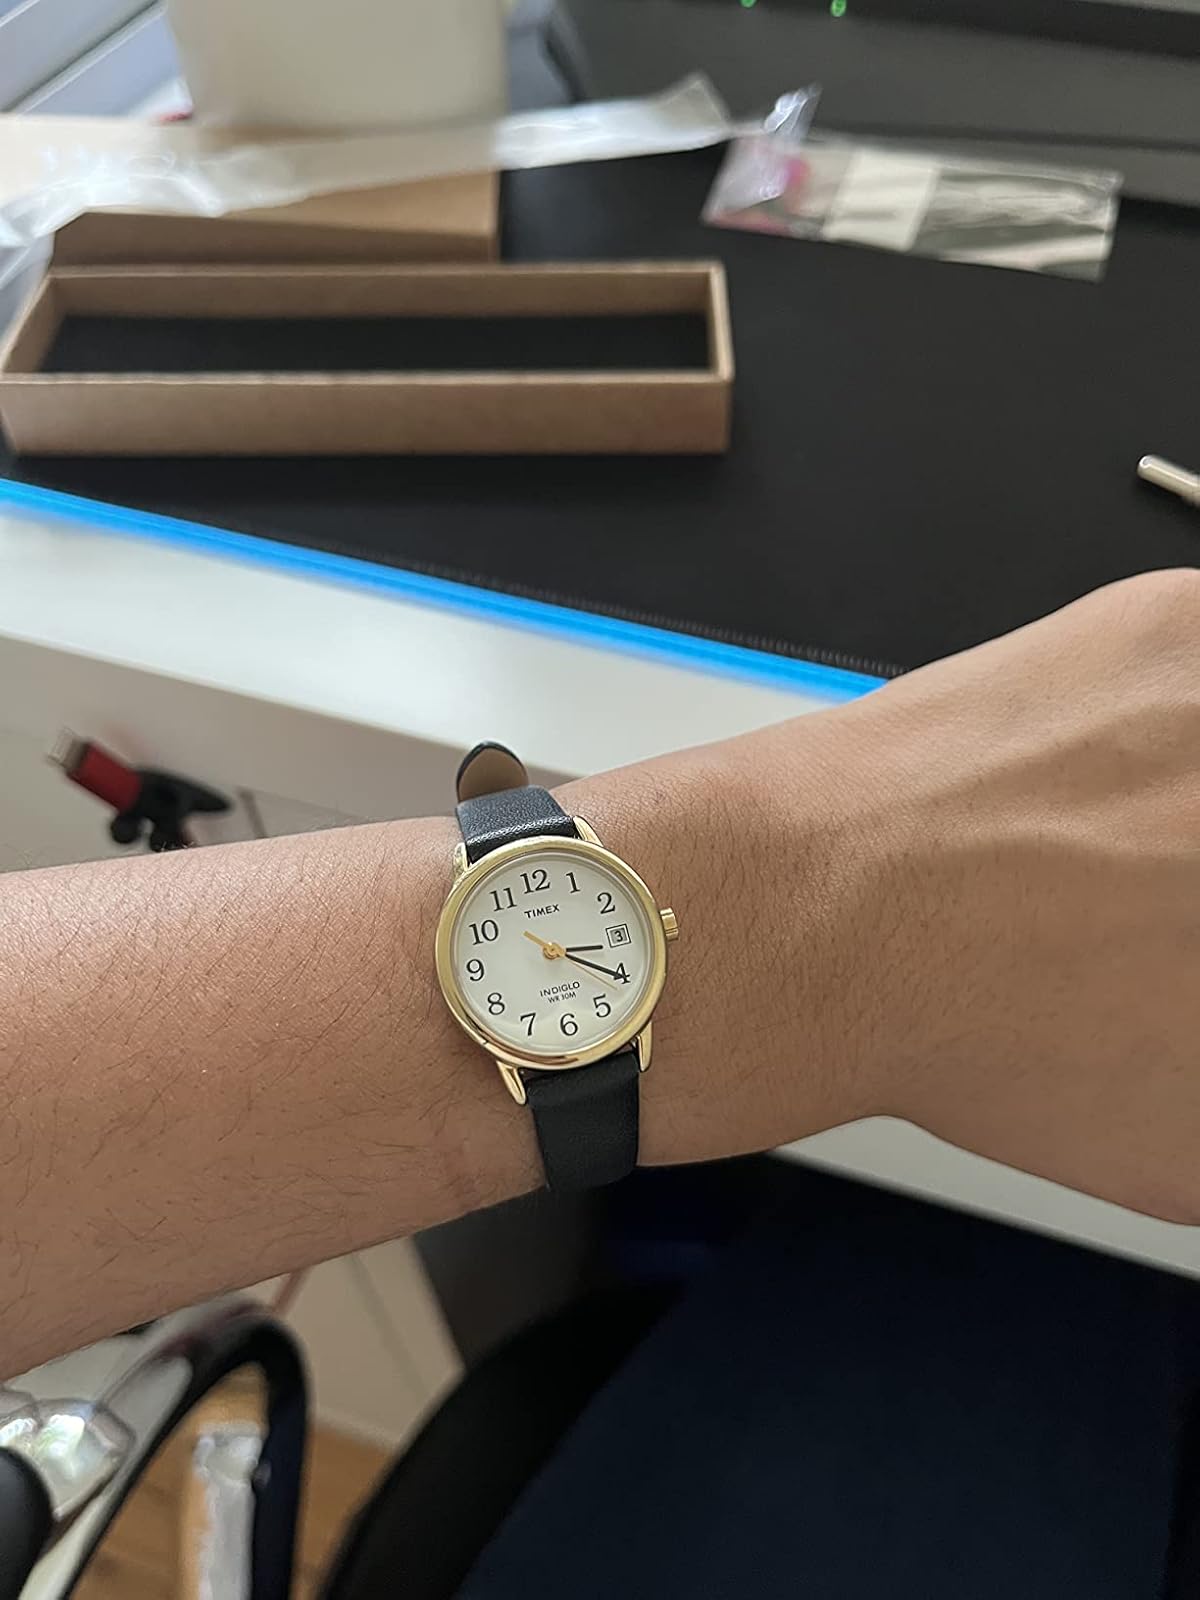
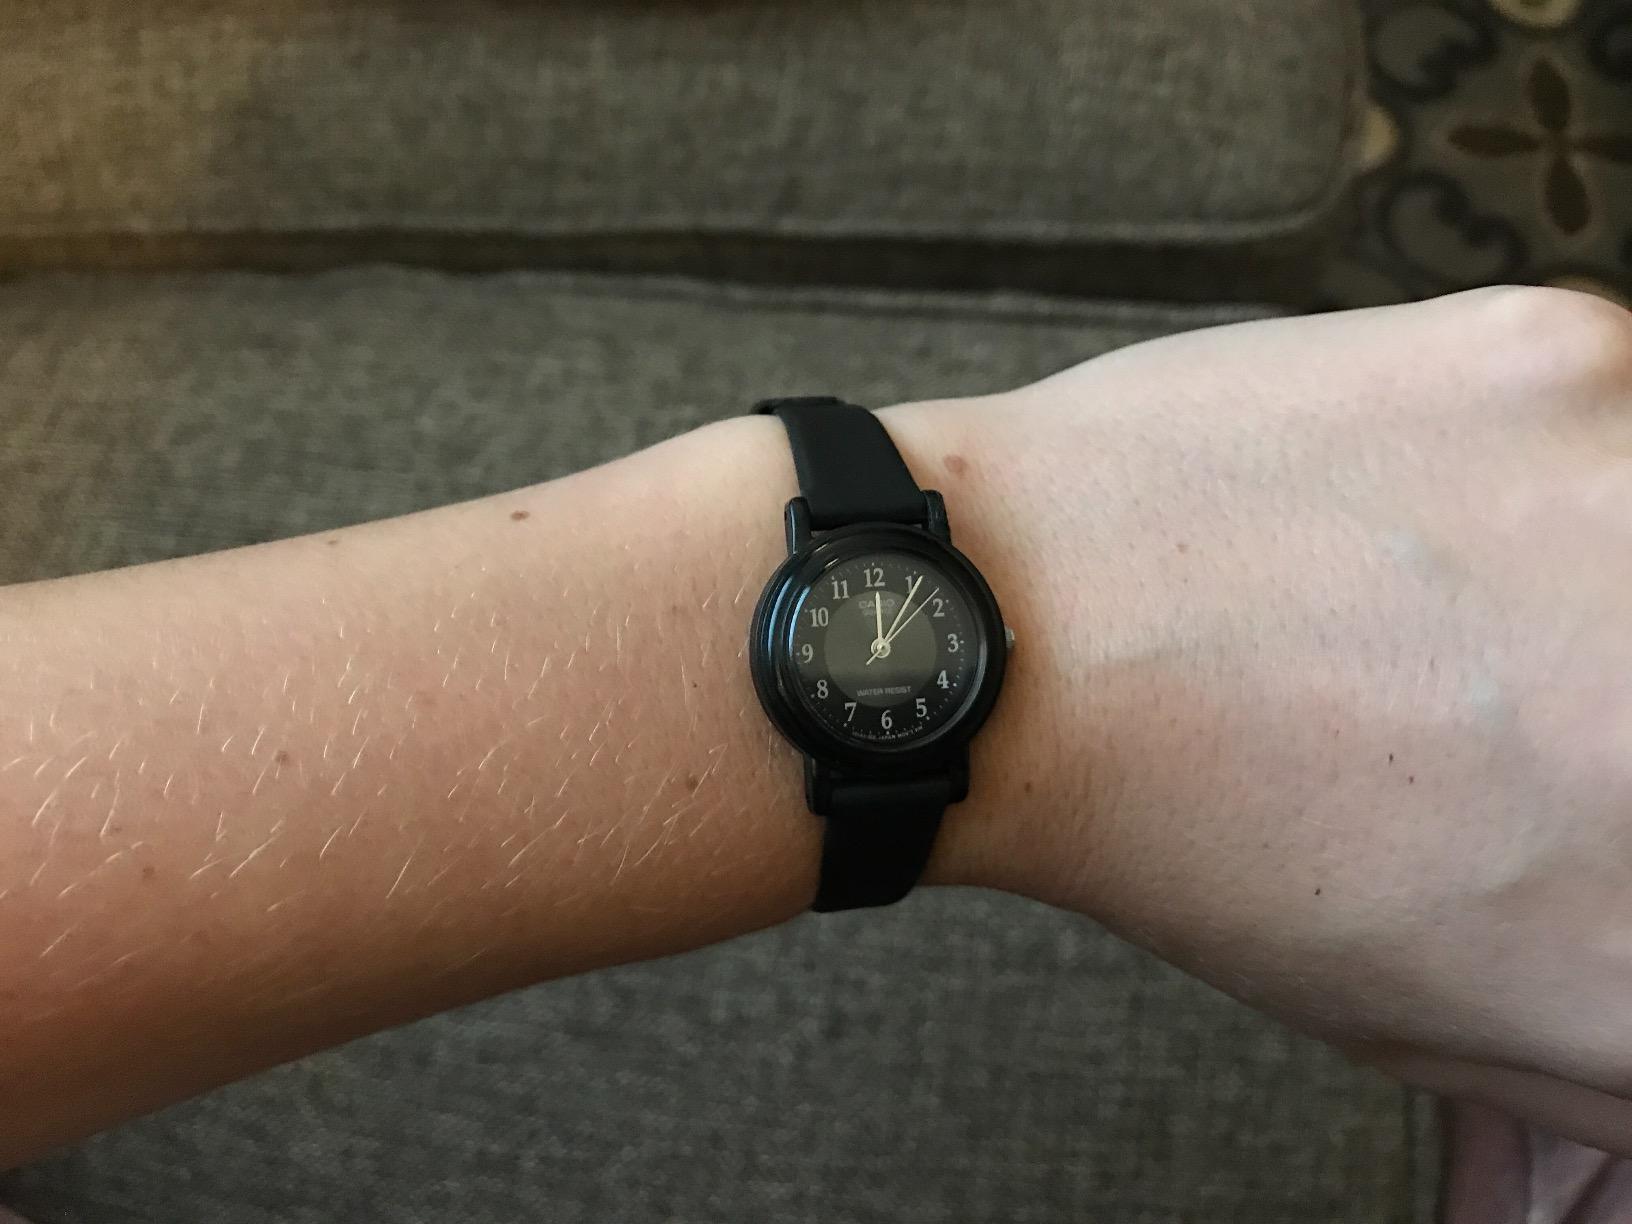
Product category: accessories_watch
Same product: no